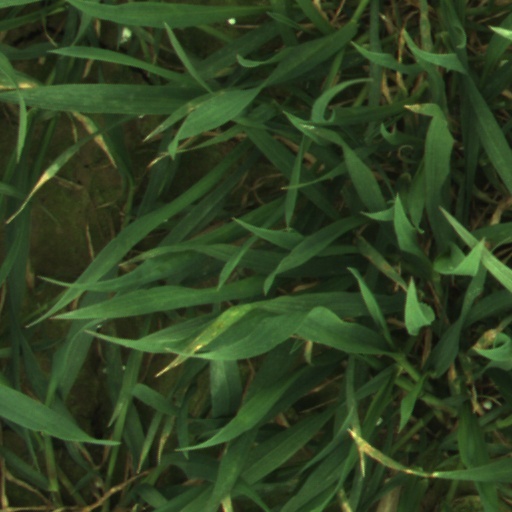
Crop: wheat